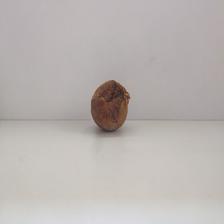
Size: Spoiled